Helgustadir mine

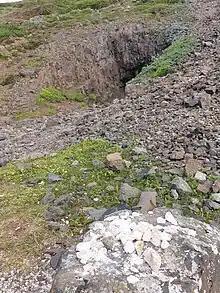
Helgustadir mine

Helgustadir mine is a mine in the east of Iceland where Iceland spar (a form of transparent calcite) was mined from the mid-17th century to the 20th century. It is the source of the largest and clearest known Iceland spar specimen and the source of most museum specimens of Iceland spar.